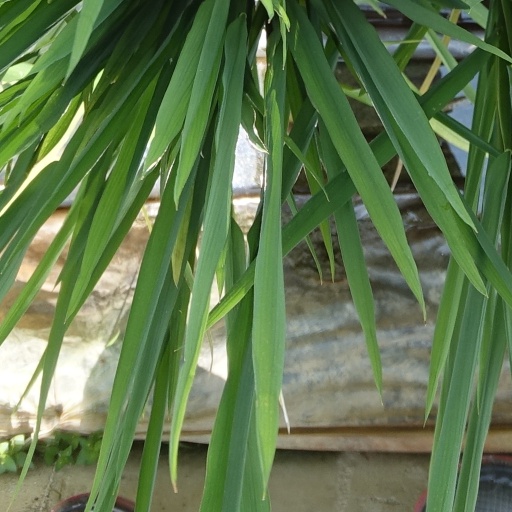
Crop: rice